Sadhu Miranda

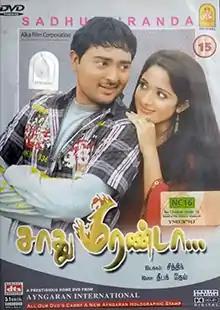
DVD cover

Sadhu Miranda is a 2008 Indian Tamil-language comedy thriller film directed by Siddique, starring Prasanna, Kavya Madhavan and Abbas. Karunas and Manoj K. Jayan play supporting roles. The music was composed by Deepak Dev, and cinematography was done by Prathap Kumar. The film released on 8 February 2008. The story is about the transformation of a common man into gangster. It was Abbas's 50th film as an actor.